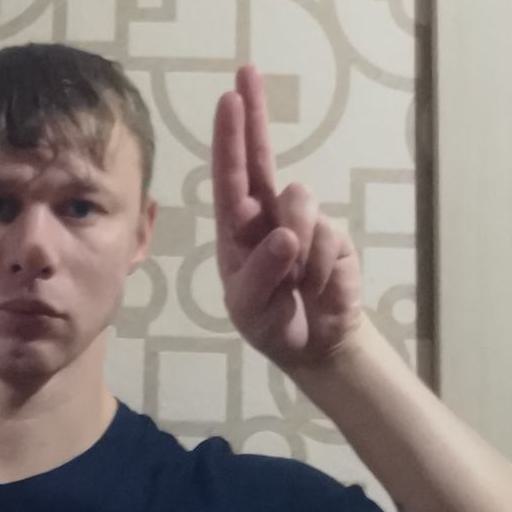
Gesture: two_up